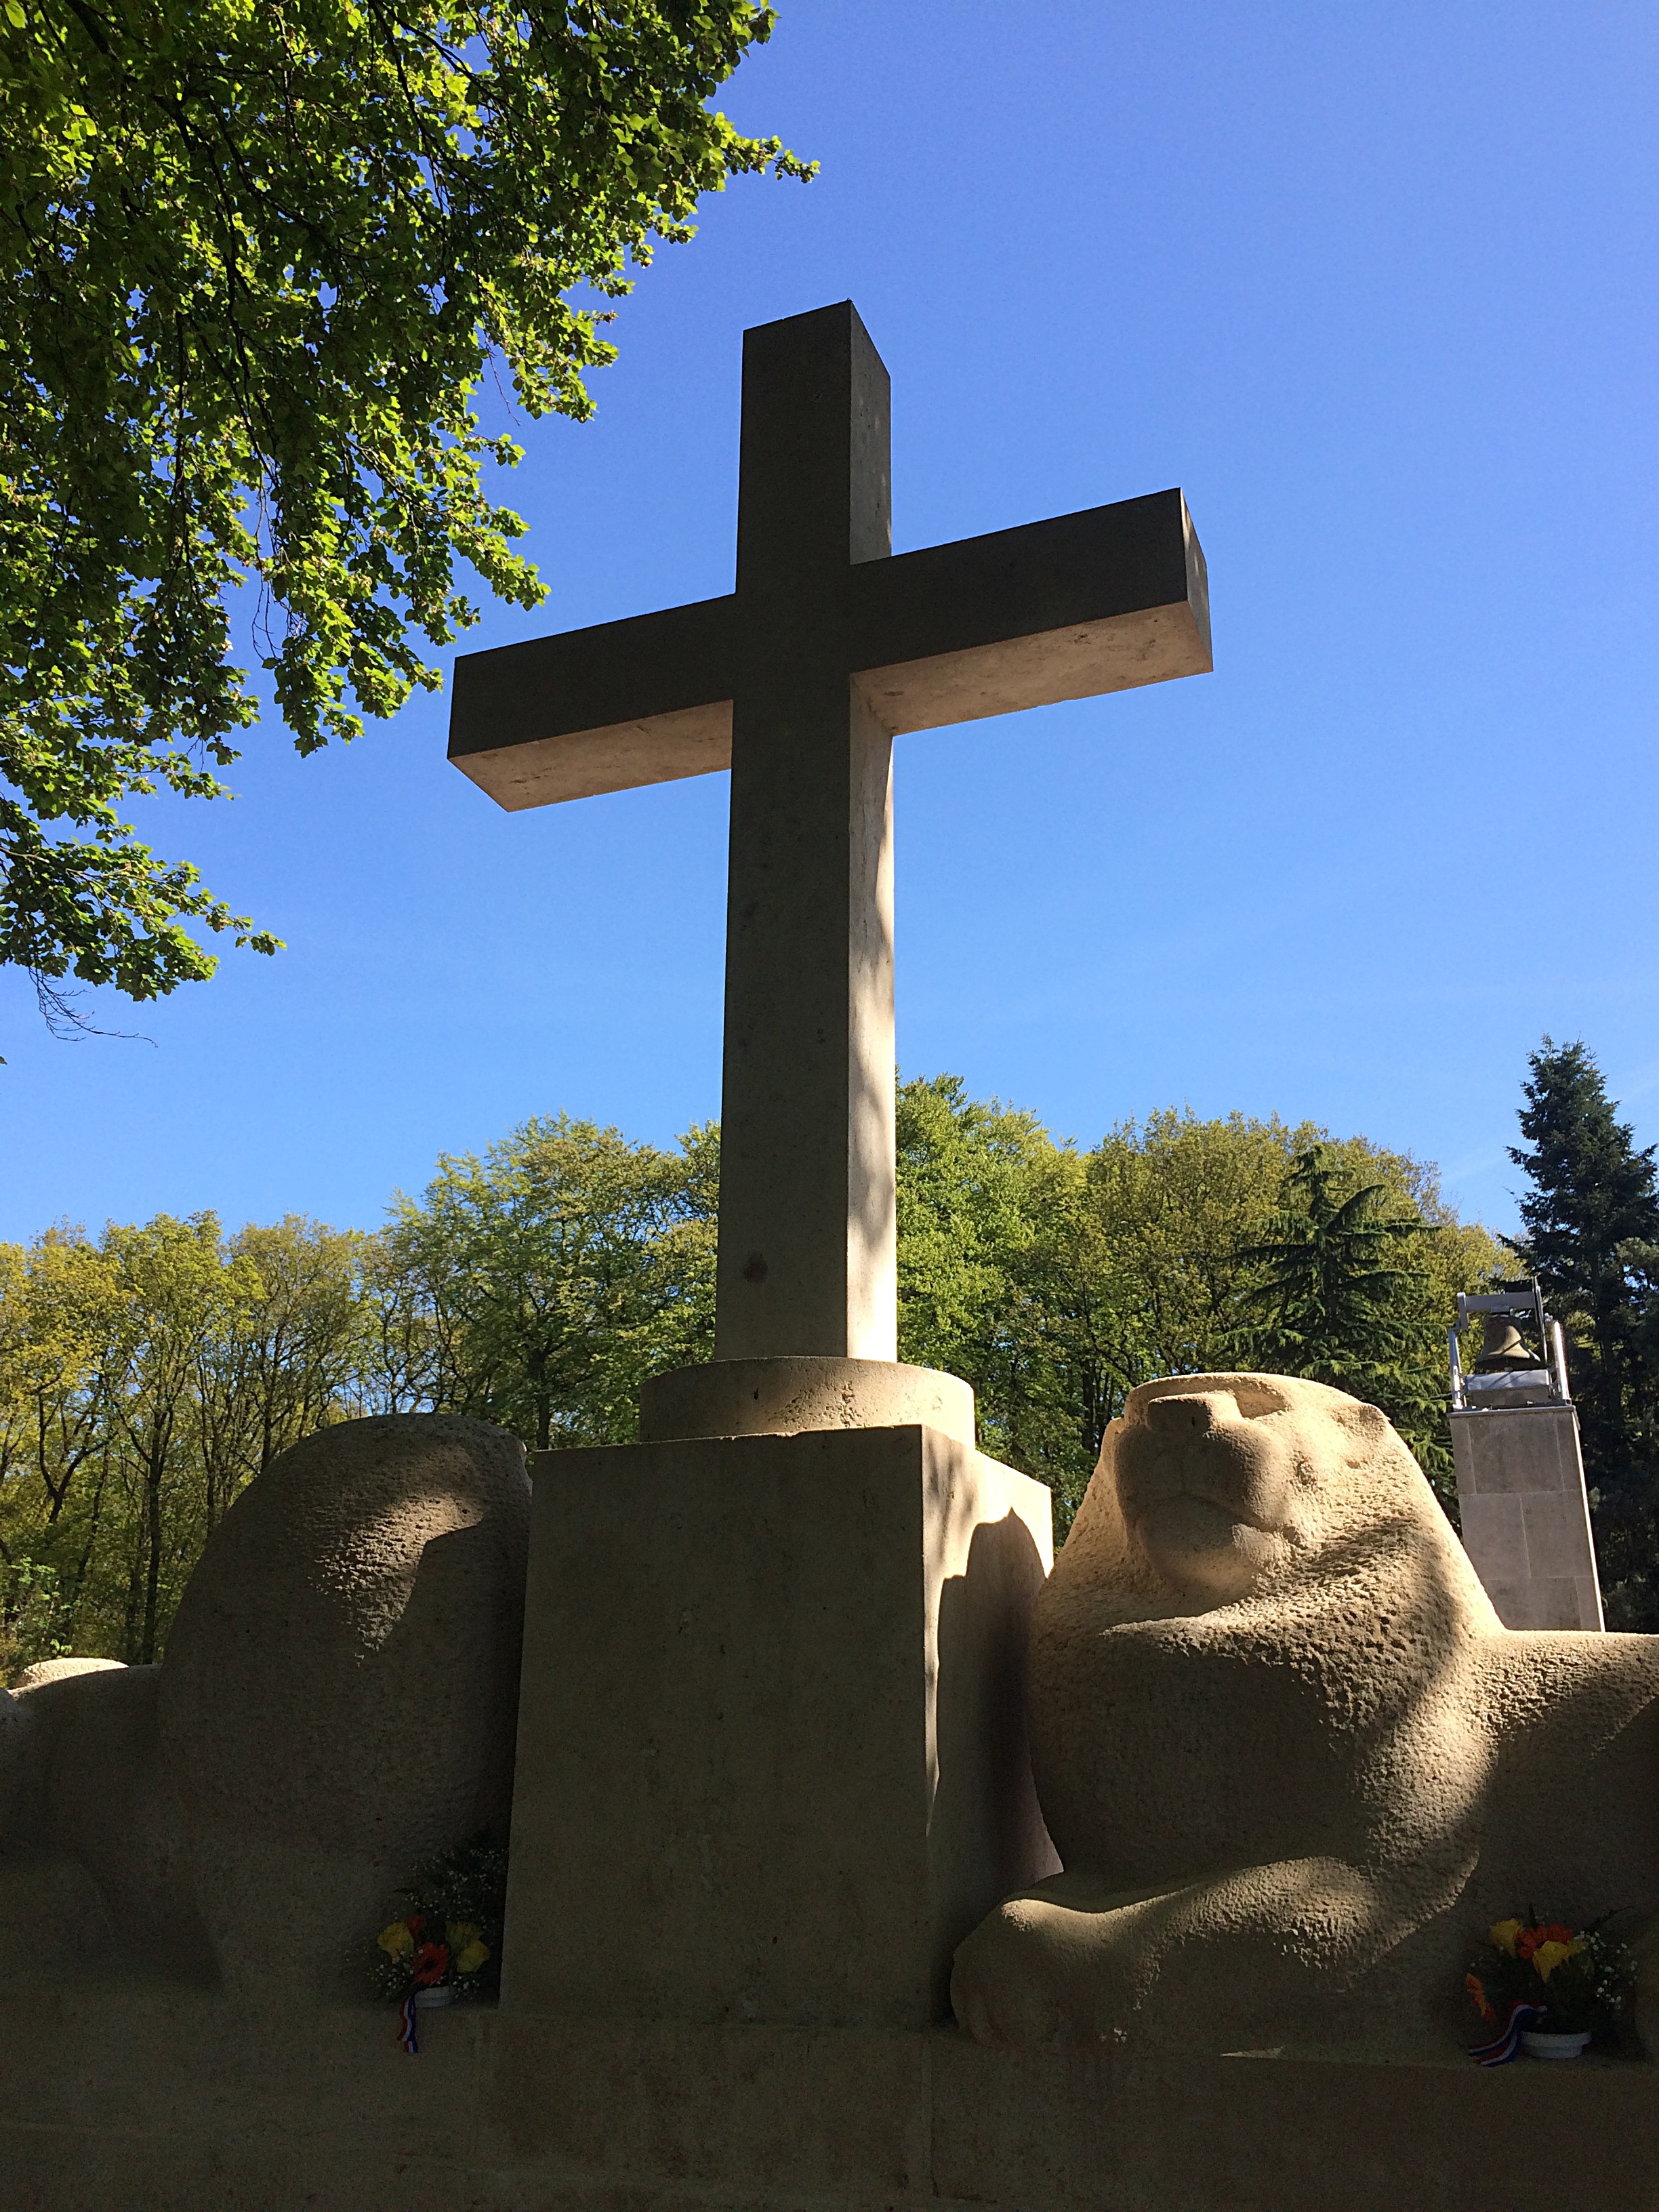
monument, symbol, cross, blue sky, sculpture, memorial, lions, commemorate, military cemetery